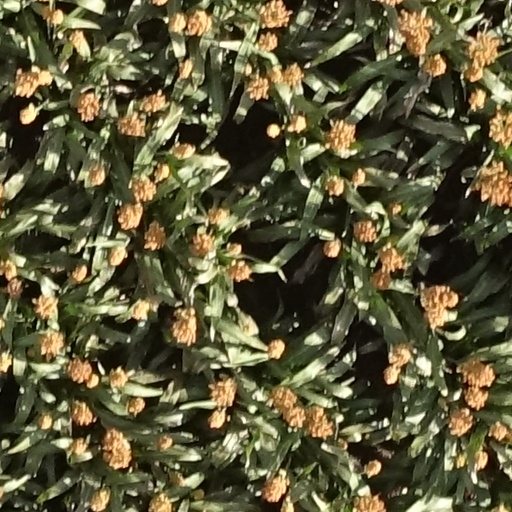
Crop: sorghum